Football at the 2016 Summer Olympics

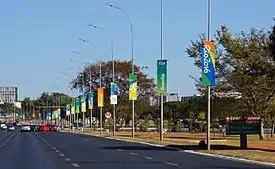
2016 Summer Olympics Visual Identity signs on Brasília's Monumental Axis, near Estádio Nacional Mané Garrincha, venue for 7 matches on men's tournament and 3 women's matches

Teams were divided into four groups of four countries, playing each team in their group once. Three points were awarded for a victory, one for a draw. The top two teams per group qualified for the quarterfinals.